Karlstein am Main

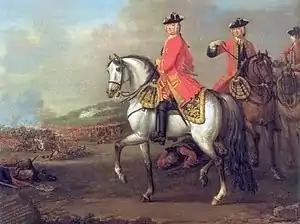
George II at the Battle of Dettingen

During the War of the Austrian Succession a battle took place in the Karlstein area on 27 June 1743, known as the Battle of Dettingen. The so-called "Pragmatic Army", made up of 35,000 Britons, Hanoverians and Austrians found itself fighting a 23,000 strong French army. The Pragmatic Army overcame the French, thus giving rise to the legend of the "Wandering Englishman", which has been handed down in Dettingen to this day. The Battle of Dettingen marked the last time a British monarch, King George II, personally led his troops into battle. George Frideric Handel wrote the "Dettingen Te Deum" in honour of the British victory, which was first performed on 27 November 1743 – exactly five months after the battle began – in George II's presence.